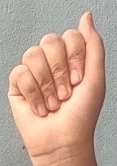
ASL sign: A